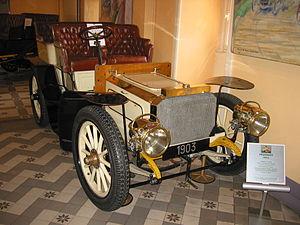
Les Peugeot Type 42, 43 et 44 sont des modèles d'automobile produit par le constructeur français Peugeot en 1903.